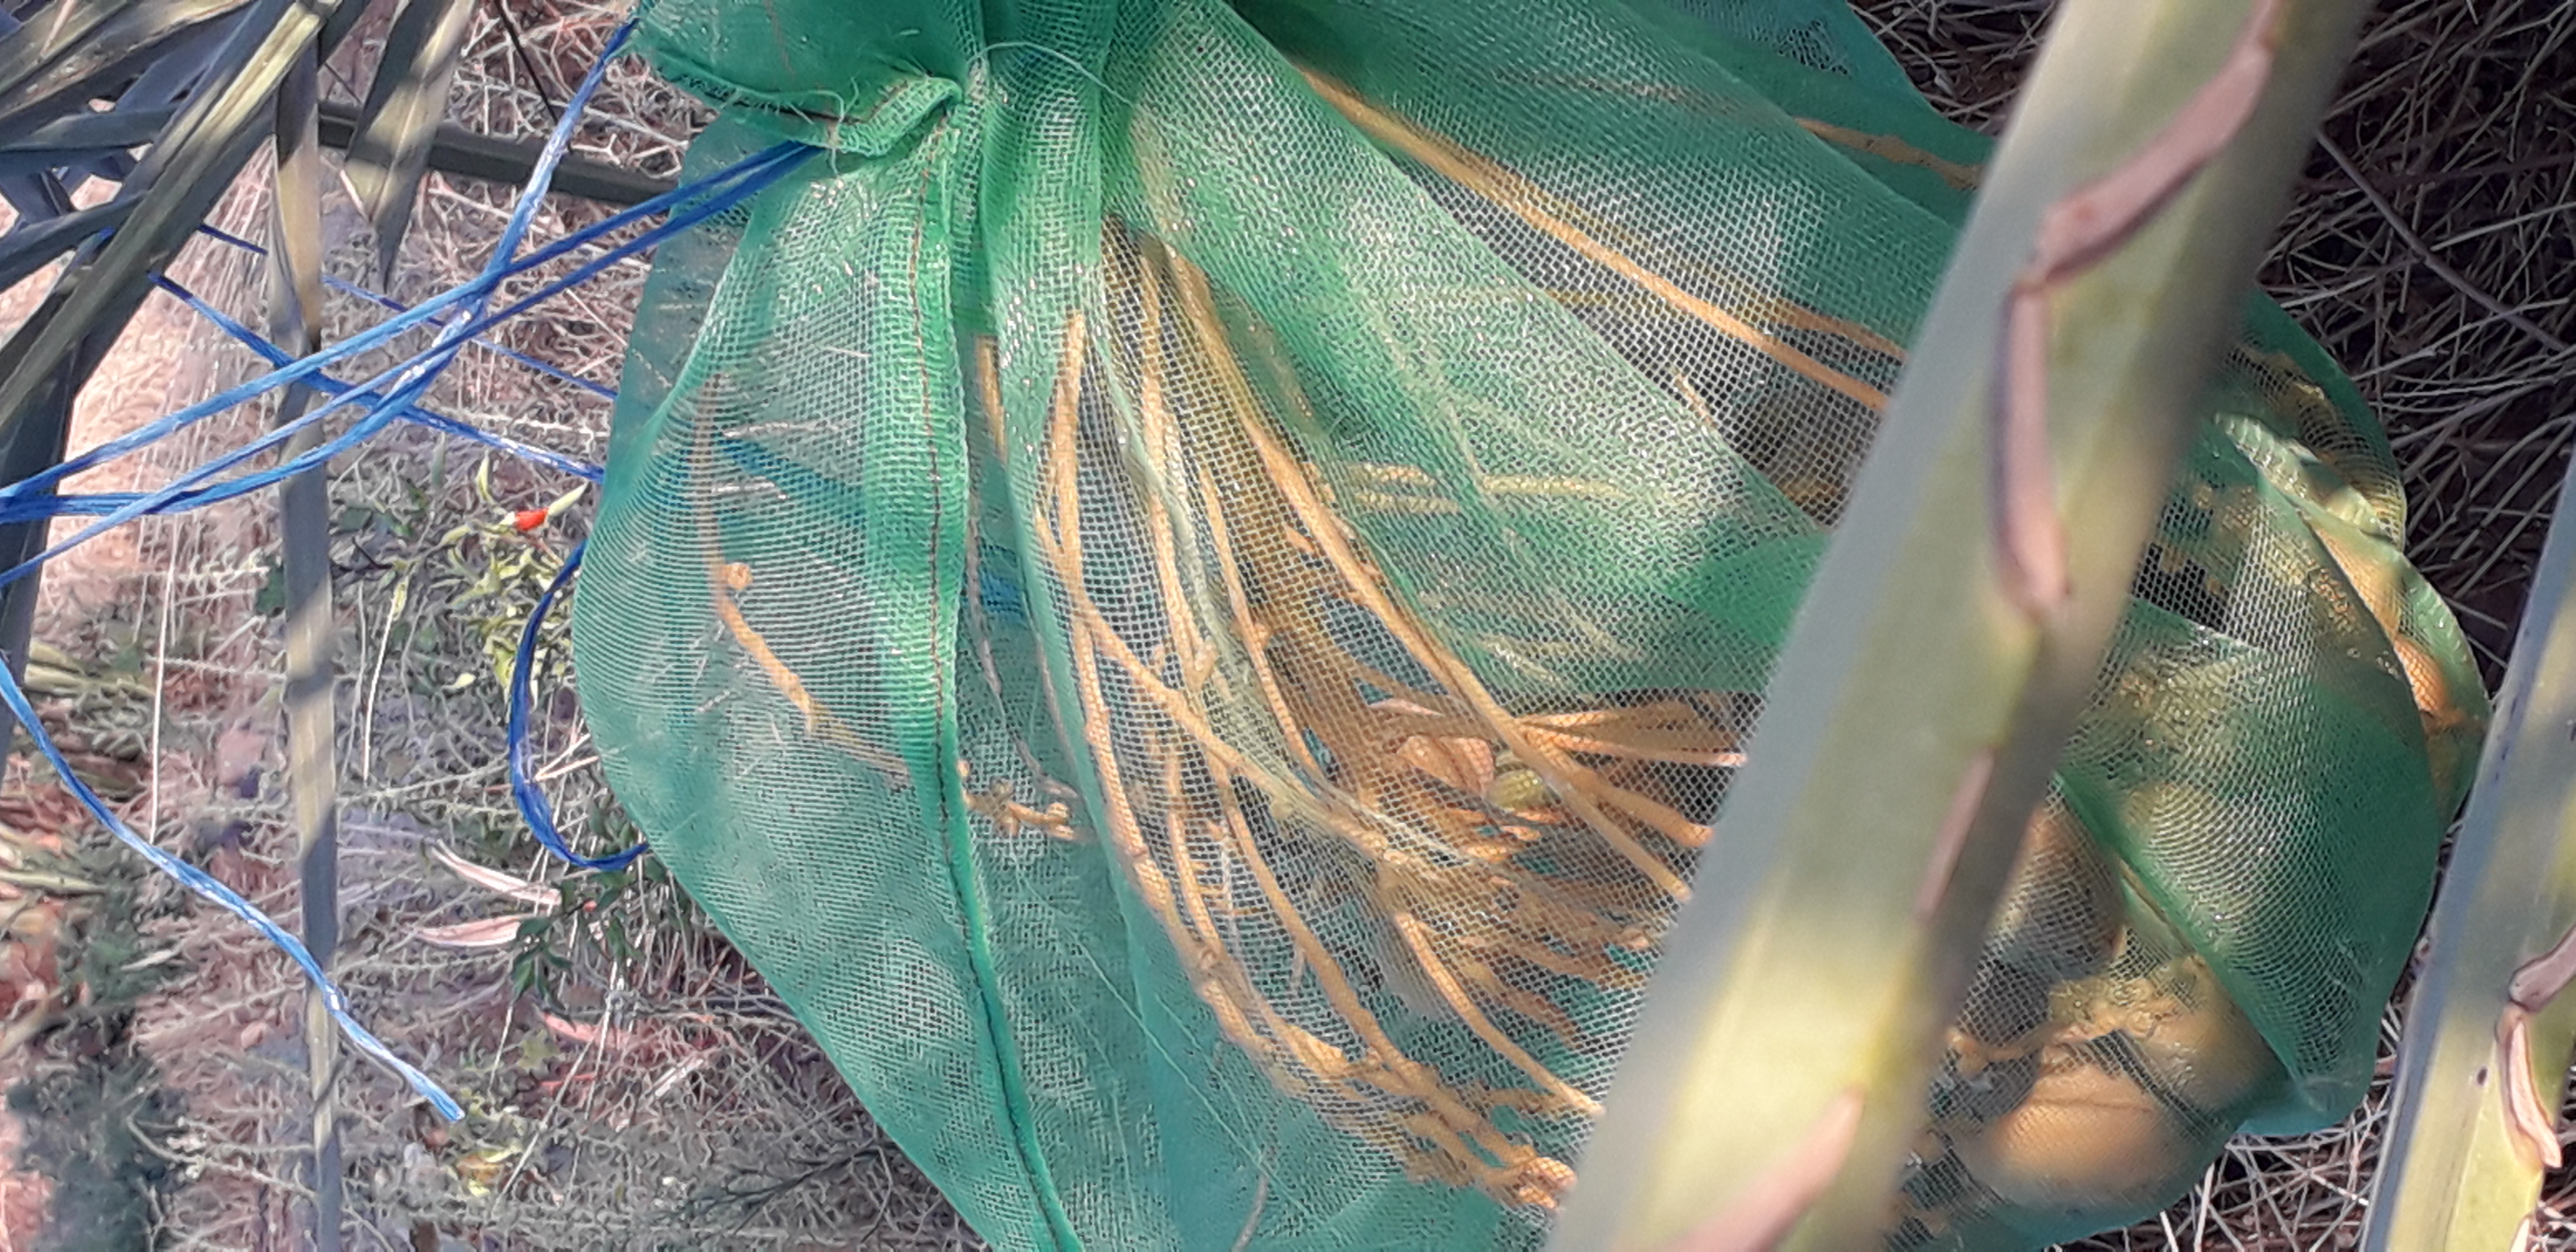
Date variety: Boumajhoul